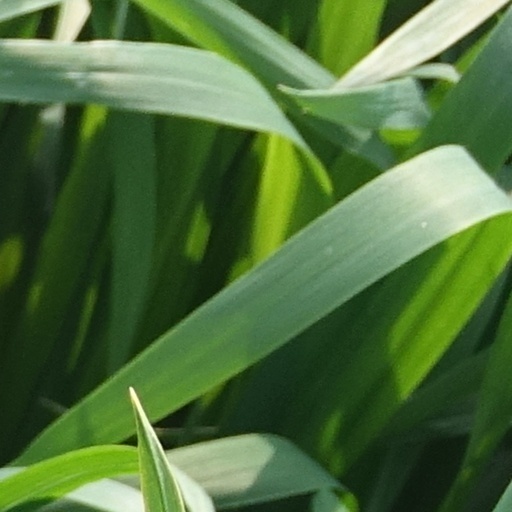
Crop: wheat